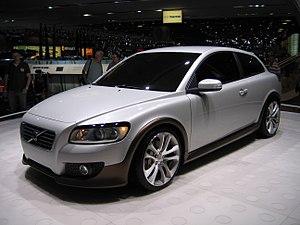
La C30 est une automobile compacte du constructeur automobile suédois Volvo. Son design n'avait plus été vu chez Volvo depuis la 480 en 1986.